First Aid Kit (band)

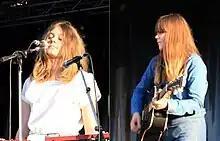
Johanna (left) and Klara Söderberg in Wiesbaden in 2009

Due to international touring, Johanna quit high school in the autumn of 2008 (and Klara never started). Their father took a leave from his job as a teacher and accompanied them on tour. First Aid Kit's first show outside Scandinavia took place on 22 November 2008 at the Crossing Border Festival in Netherlands. Fleet Foxes performed the day before, and when Pecknold spotted the duo standing at the edge of the stage, they were spontaneously asked to join to sing "Tiger Mountain Peasant Song".